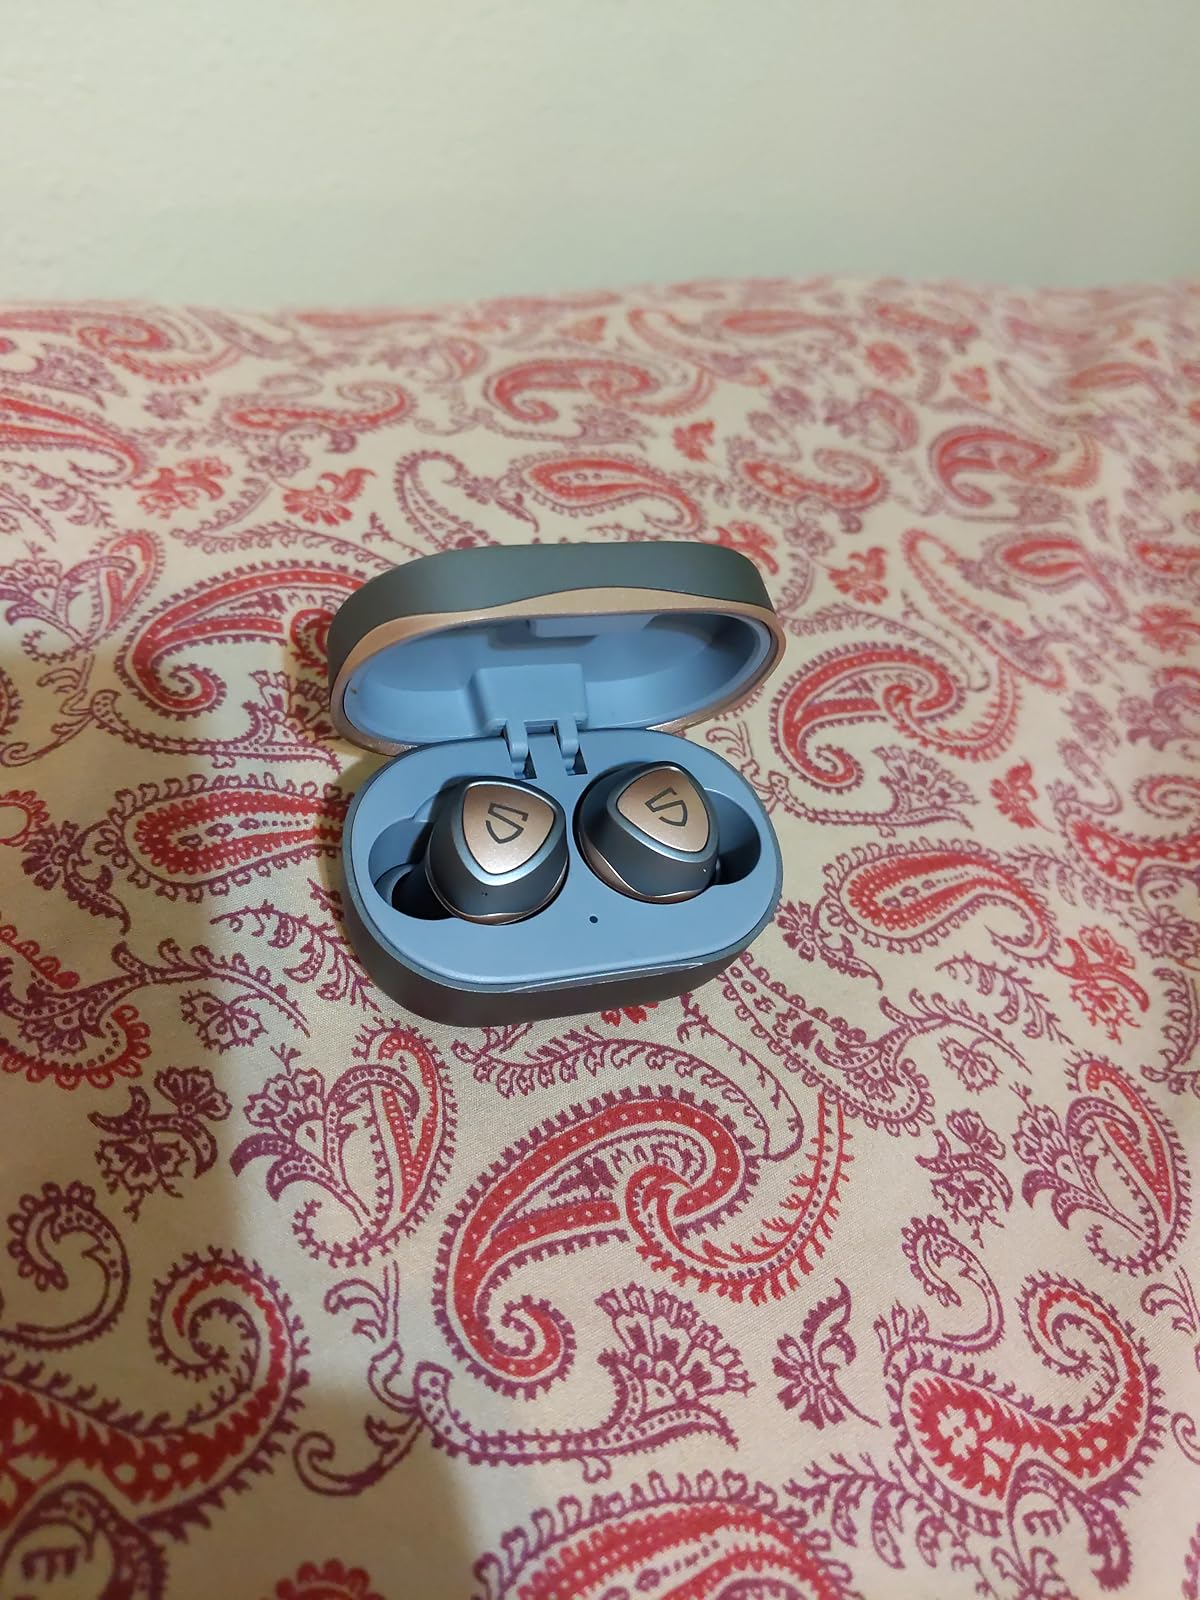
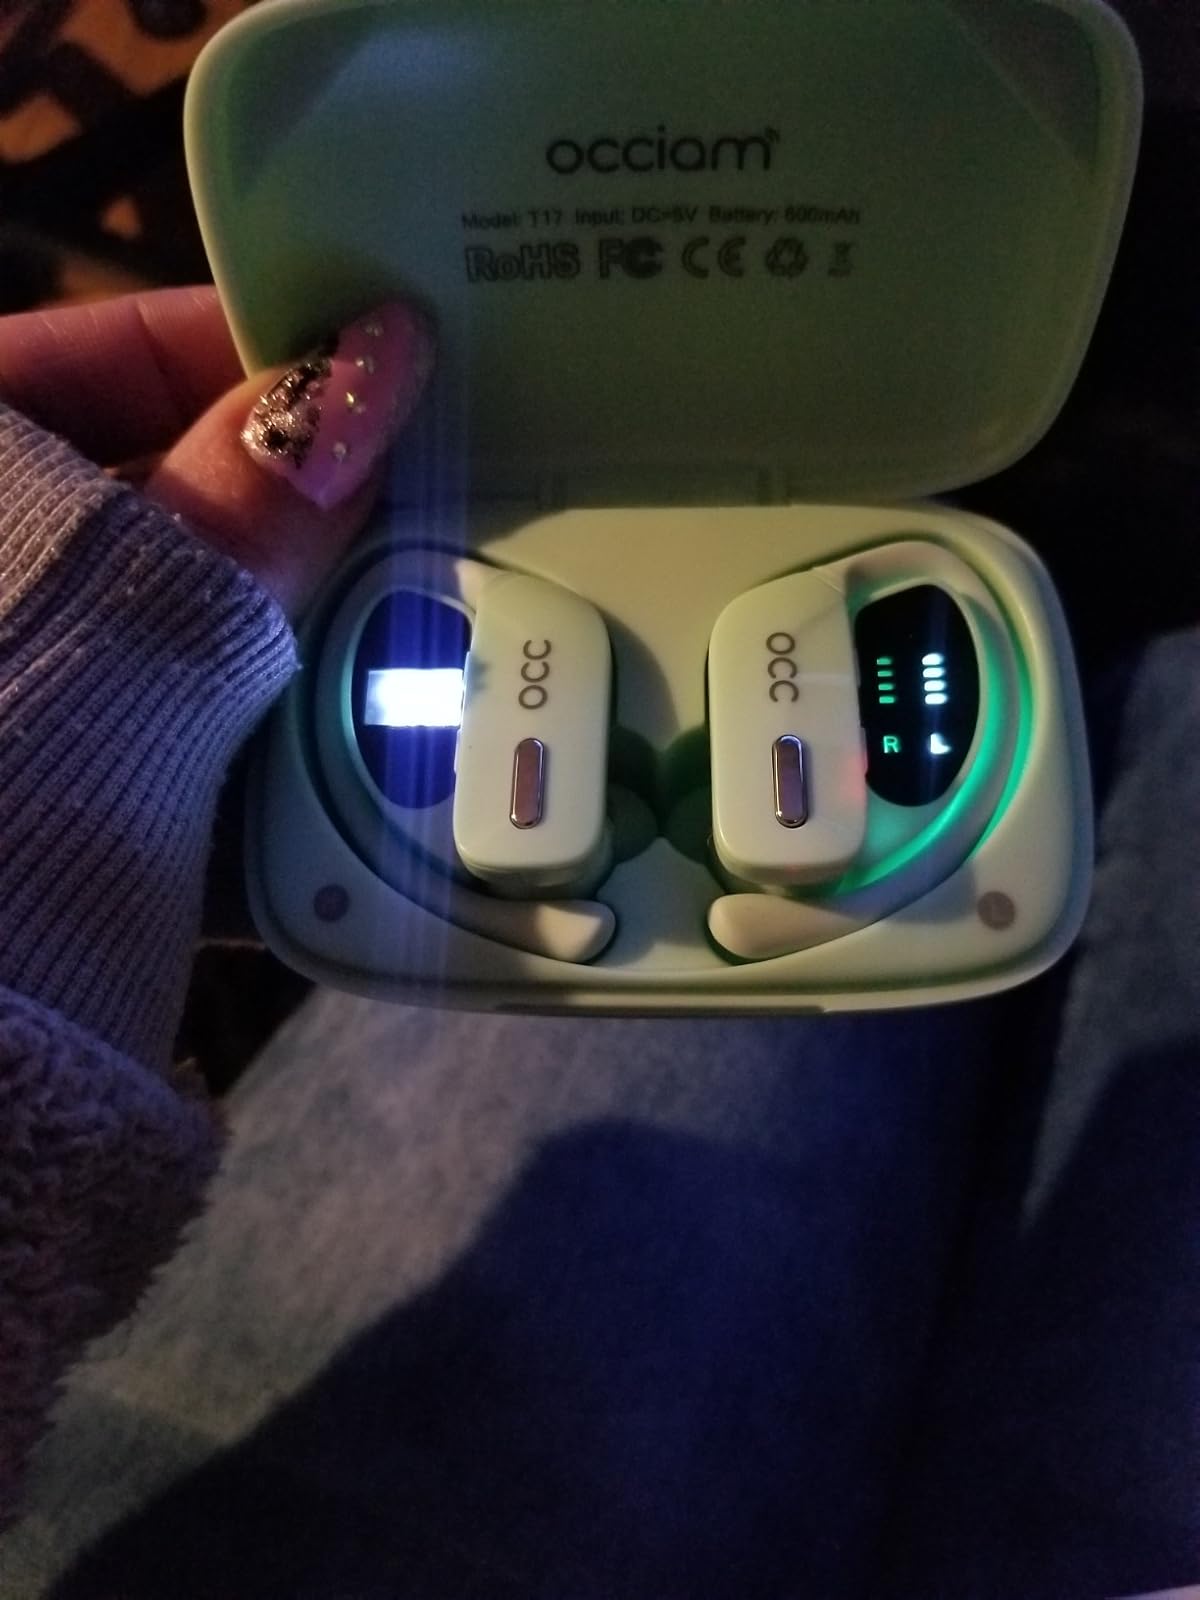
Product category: earbuds
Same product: no